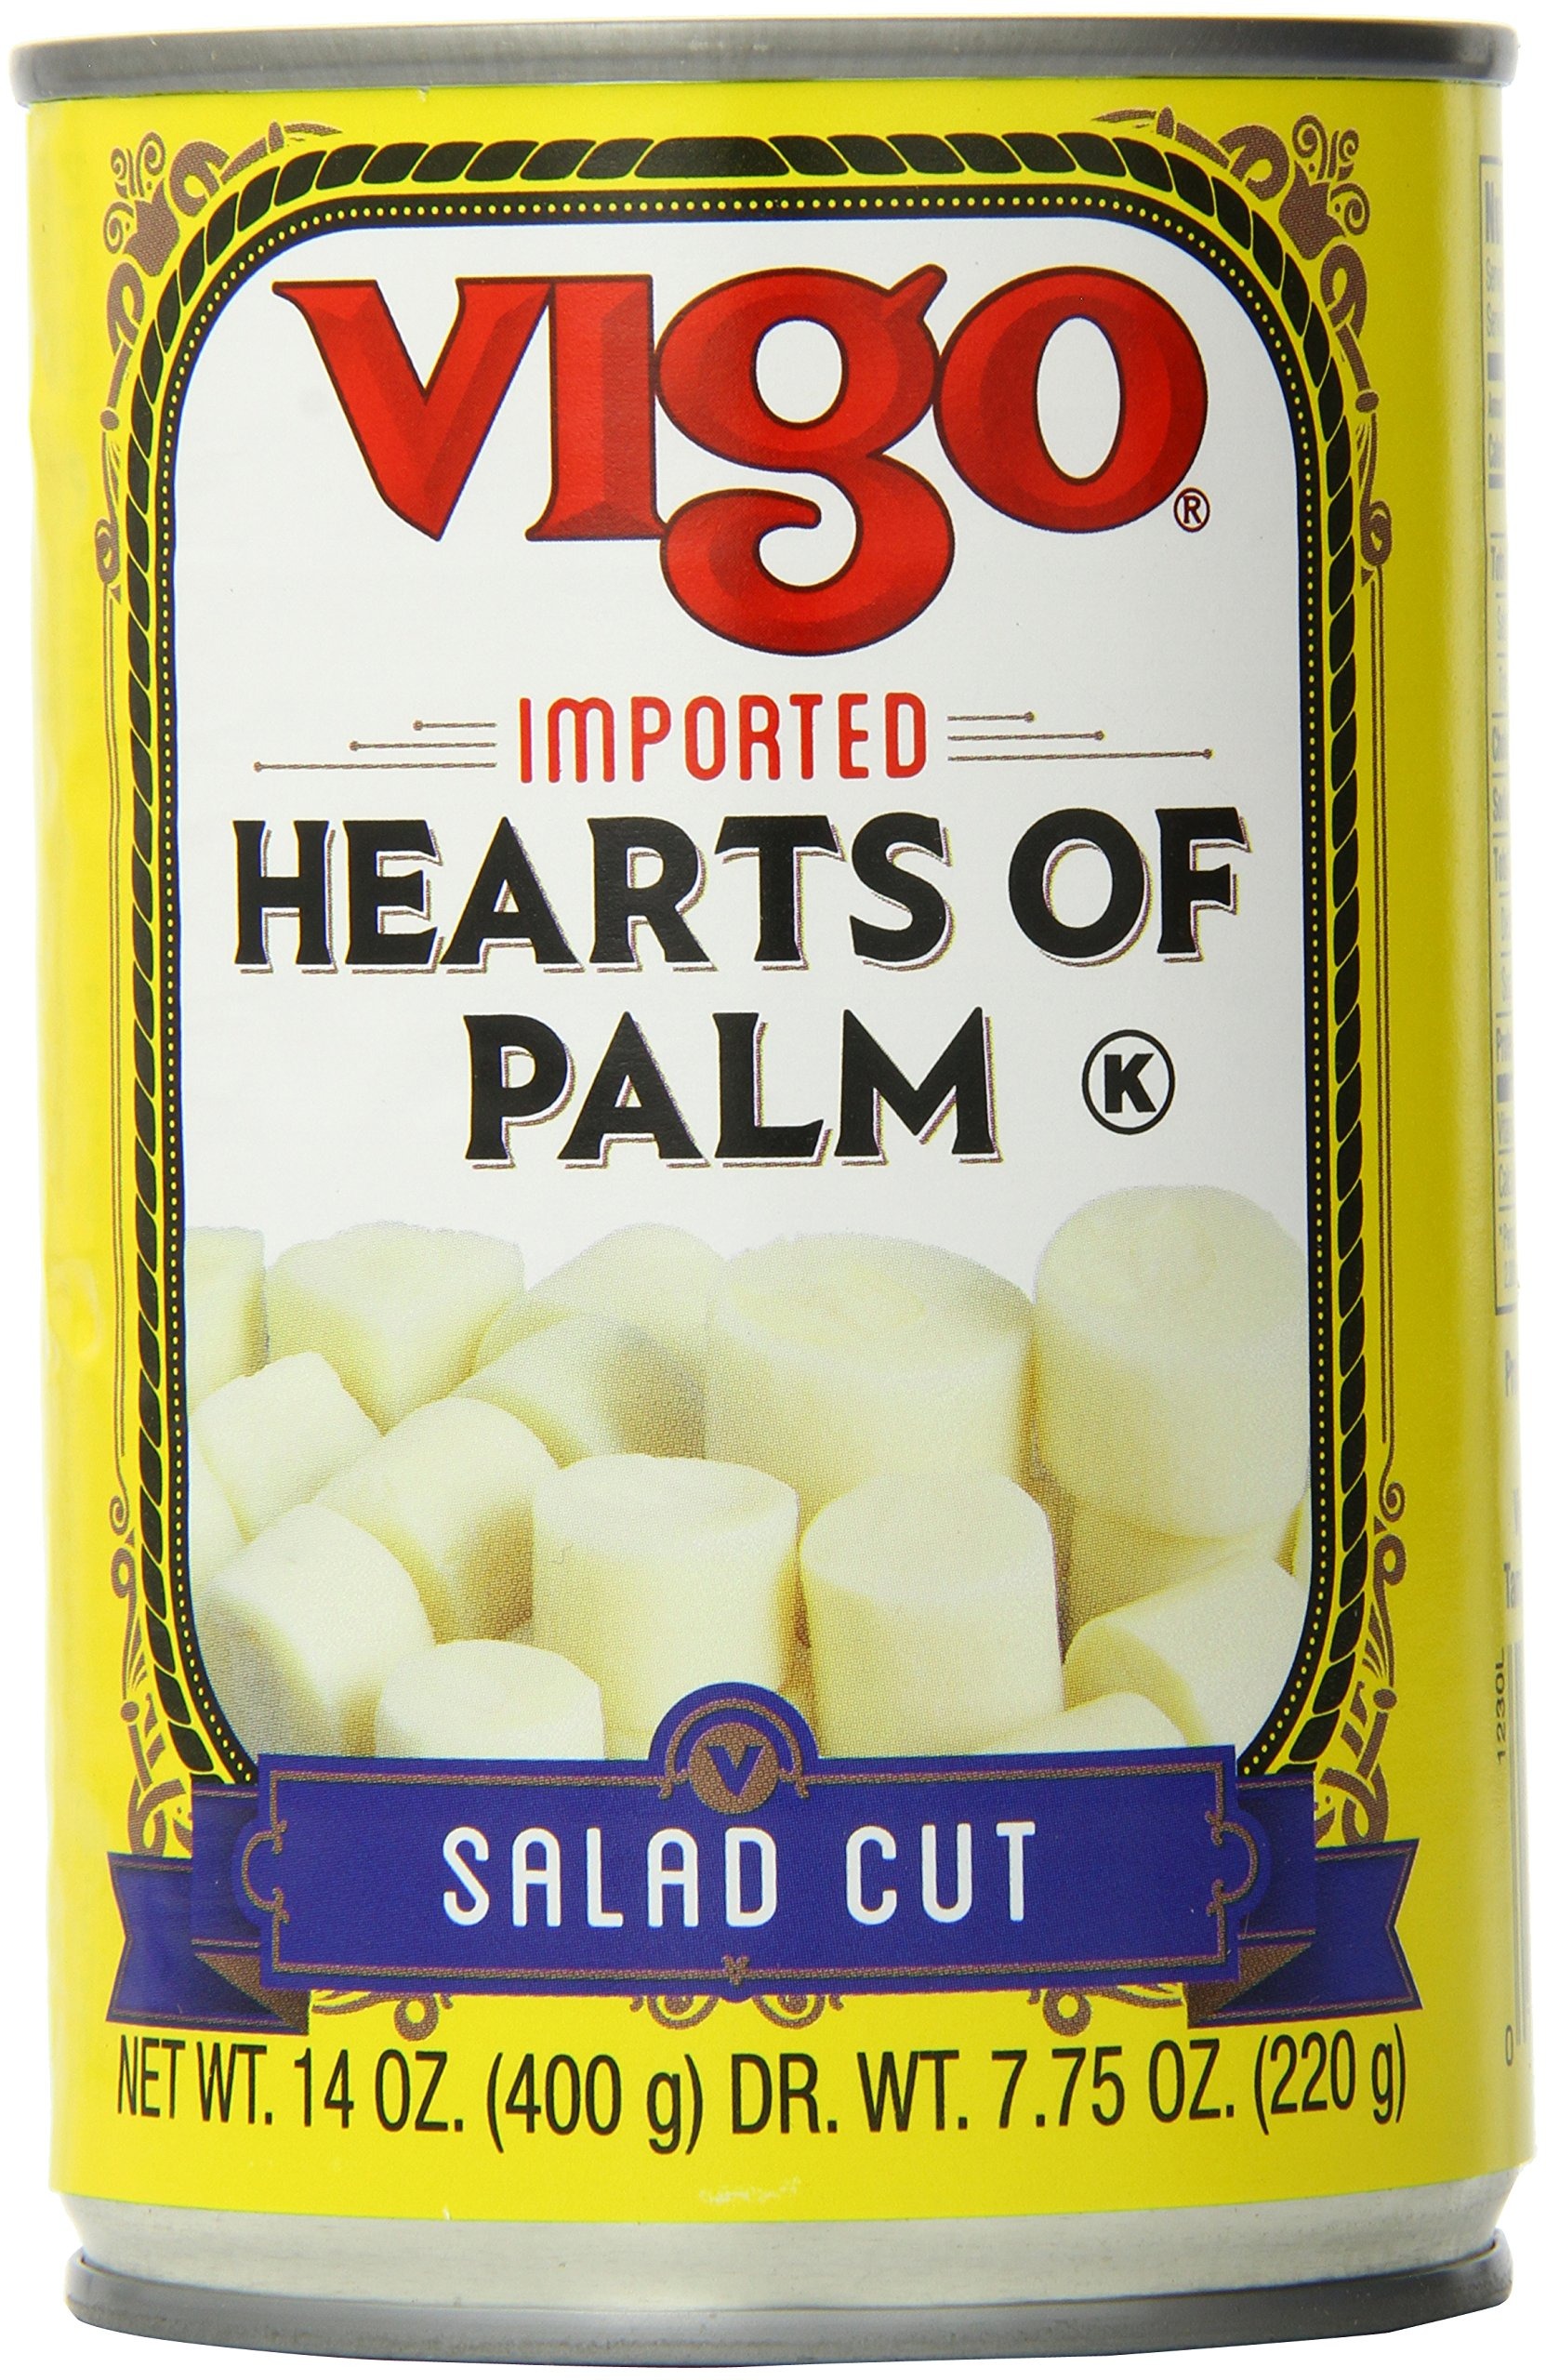
Item Name: Vigo Salad Cut Palm Hearts, 14 Ounce (Pack of 12)
Bullet Point 1: Traditional Spanish recipe
Bullet Point 2: Item Package Length: 30.48cm
Bullet Point 3: Item Package Width: 23.622cm
Bullet Point 4: Item Package Height: 12.953cm
Value: 168.0
Unit: ounce

Price: 28.67